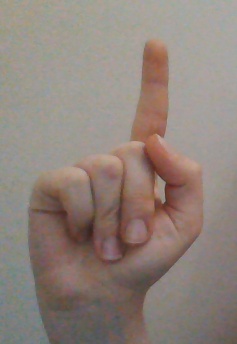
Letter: bb